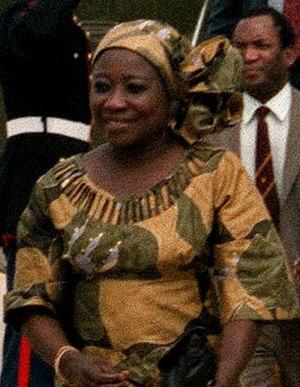
Sarah Francesca Mugabe, née Hayfron, dite Sally Hayfron ou encore Sally Mugabe est une ancienne Première dame zimbabwéenne d'origine ghanéenne et la Première dame du Zimbabwe de 1987 à 1992.